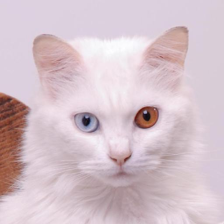
Label: animals